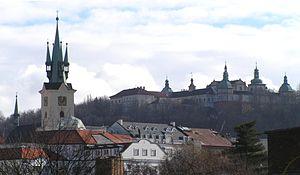
David Flusser est un universitaire israélien du XXᵉ siècle, spécialiste du judaïsme de la période du Second Temple et de ses relations avec le christianisme ancien.